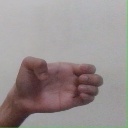
अक्षर: ख